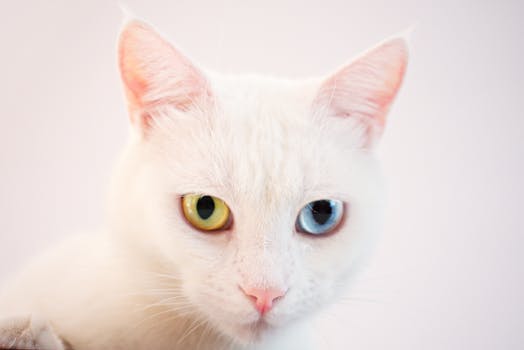
Label: No Watermark